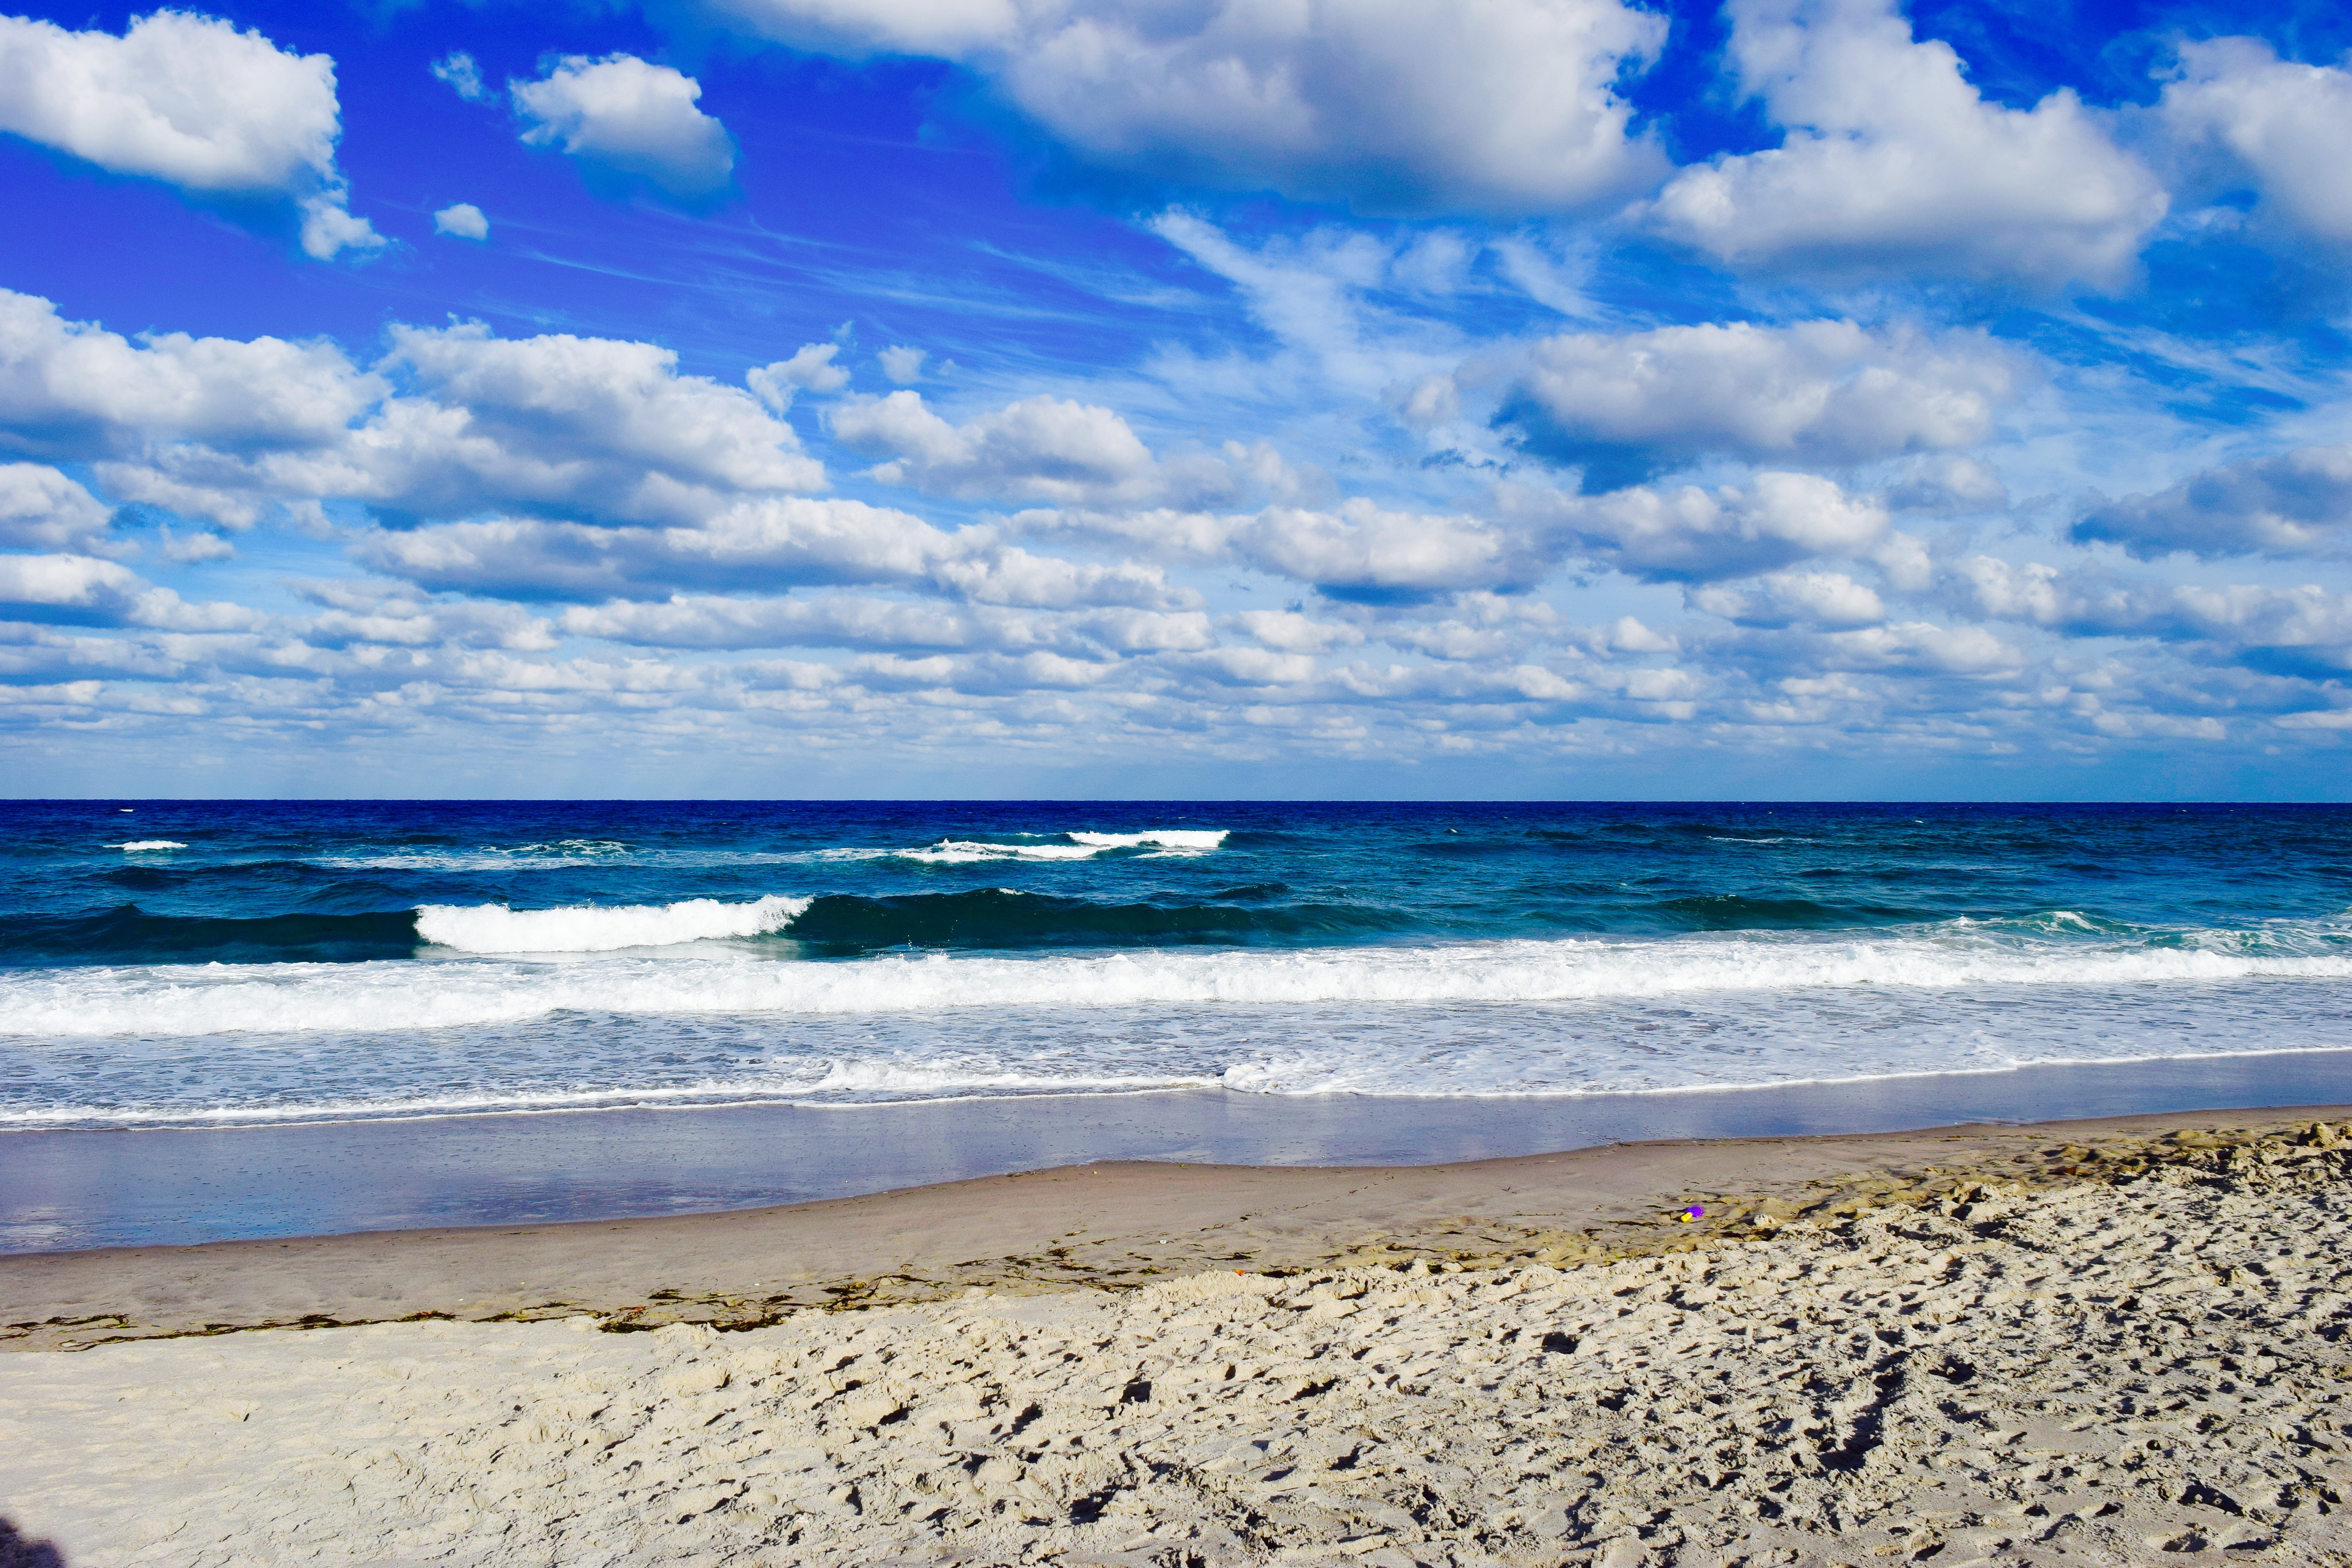
beach, sea, coast, nature, sand, ocean, horizon, cloud, sky, shore, wave, vacation, material, body of water, clouds, earth, earth day, wind wave